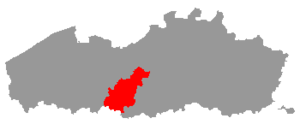
Le Denderstreek ou Denderland est une région naturelle de Flandre-Orientale.